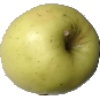
Label: Apple Golden 2